The Tempest in music, literature and art

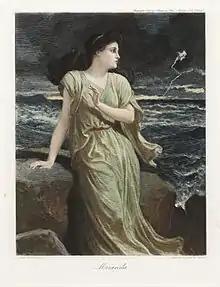
"Miranda" by Frederick Goodall, from "the Graphic Gallery of Shakespeare's Heroines"

"The Tempest" has more music than any other Shakespeare play, and has proved more popular as a subject for composers than most of Shakespeare's plays. Scholar Julie Sanders ascribes this to the "perceived 'musicality' or lyricism" of the play.